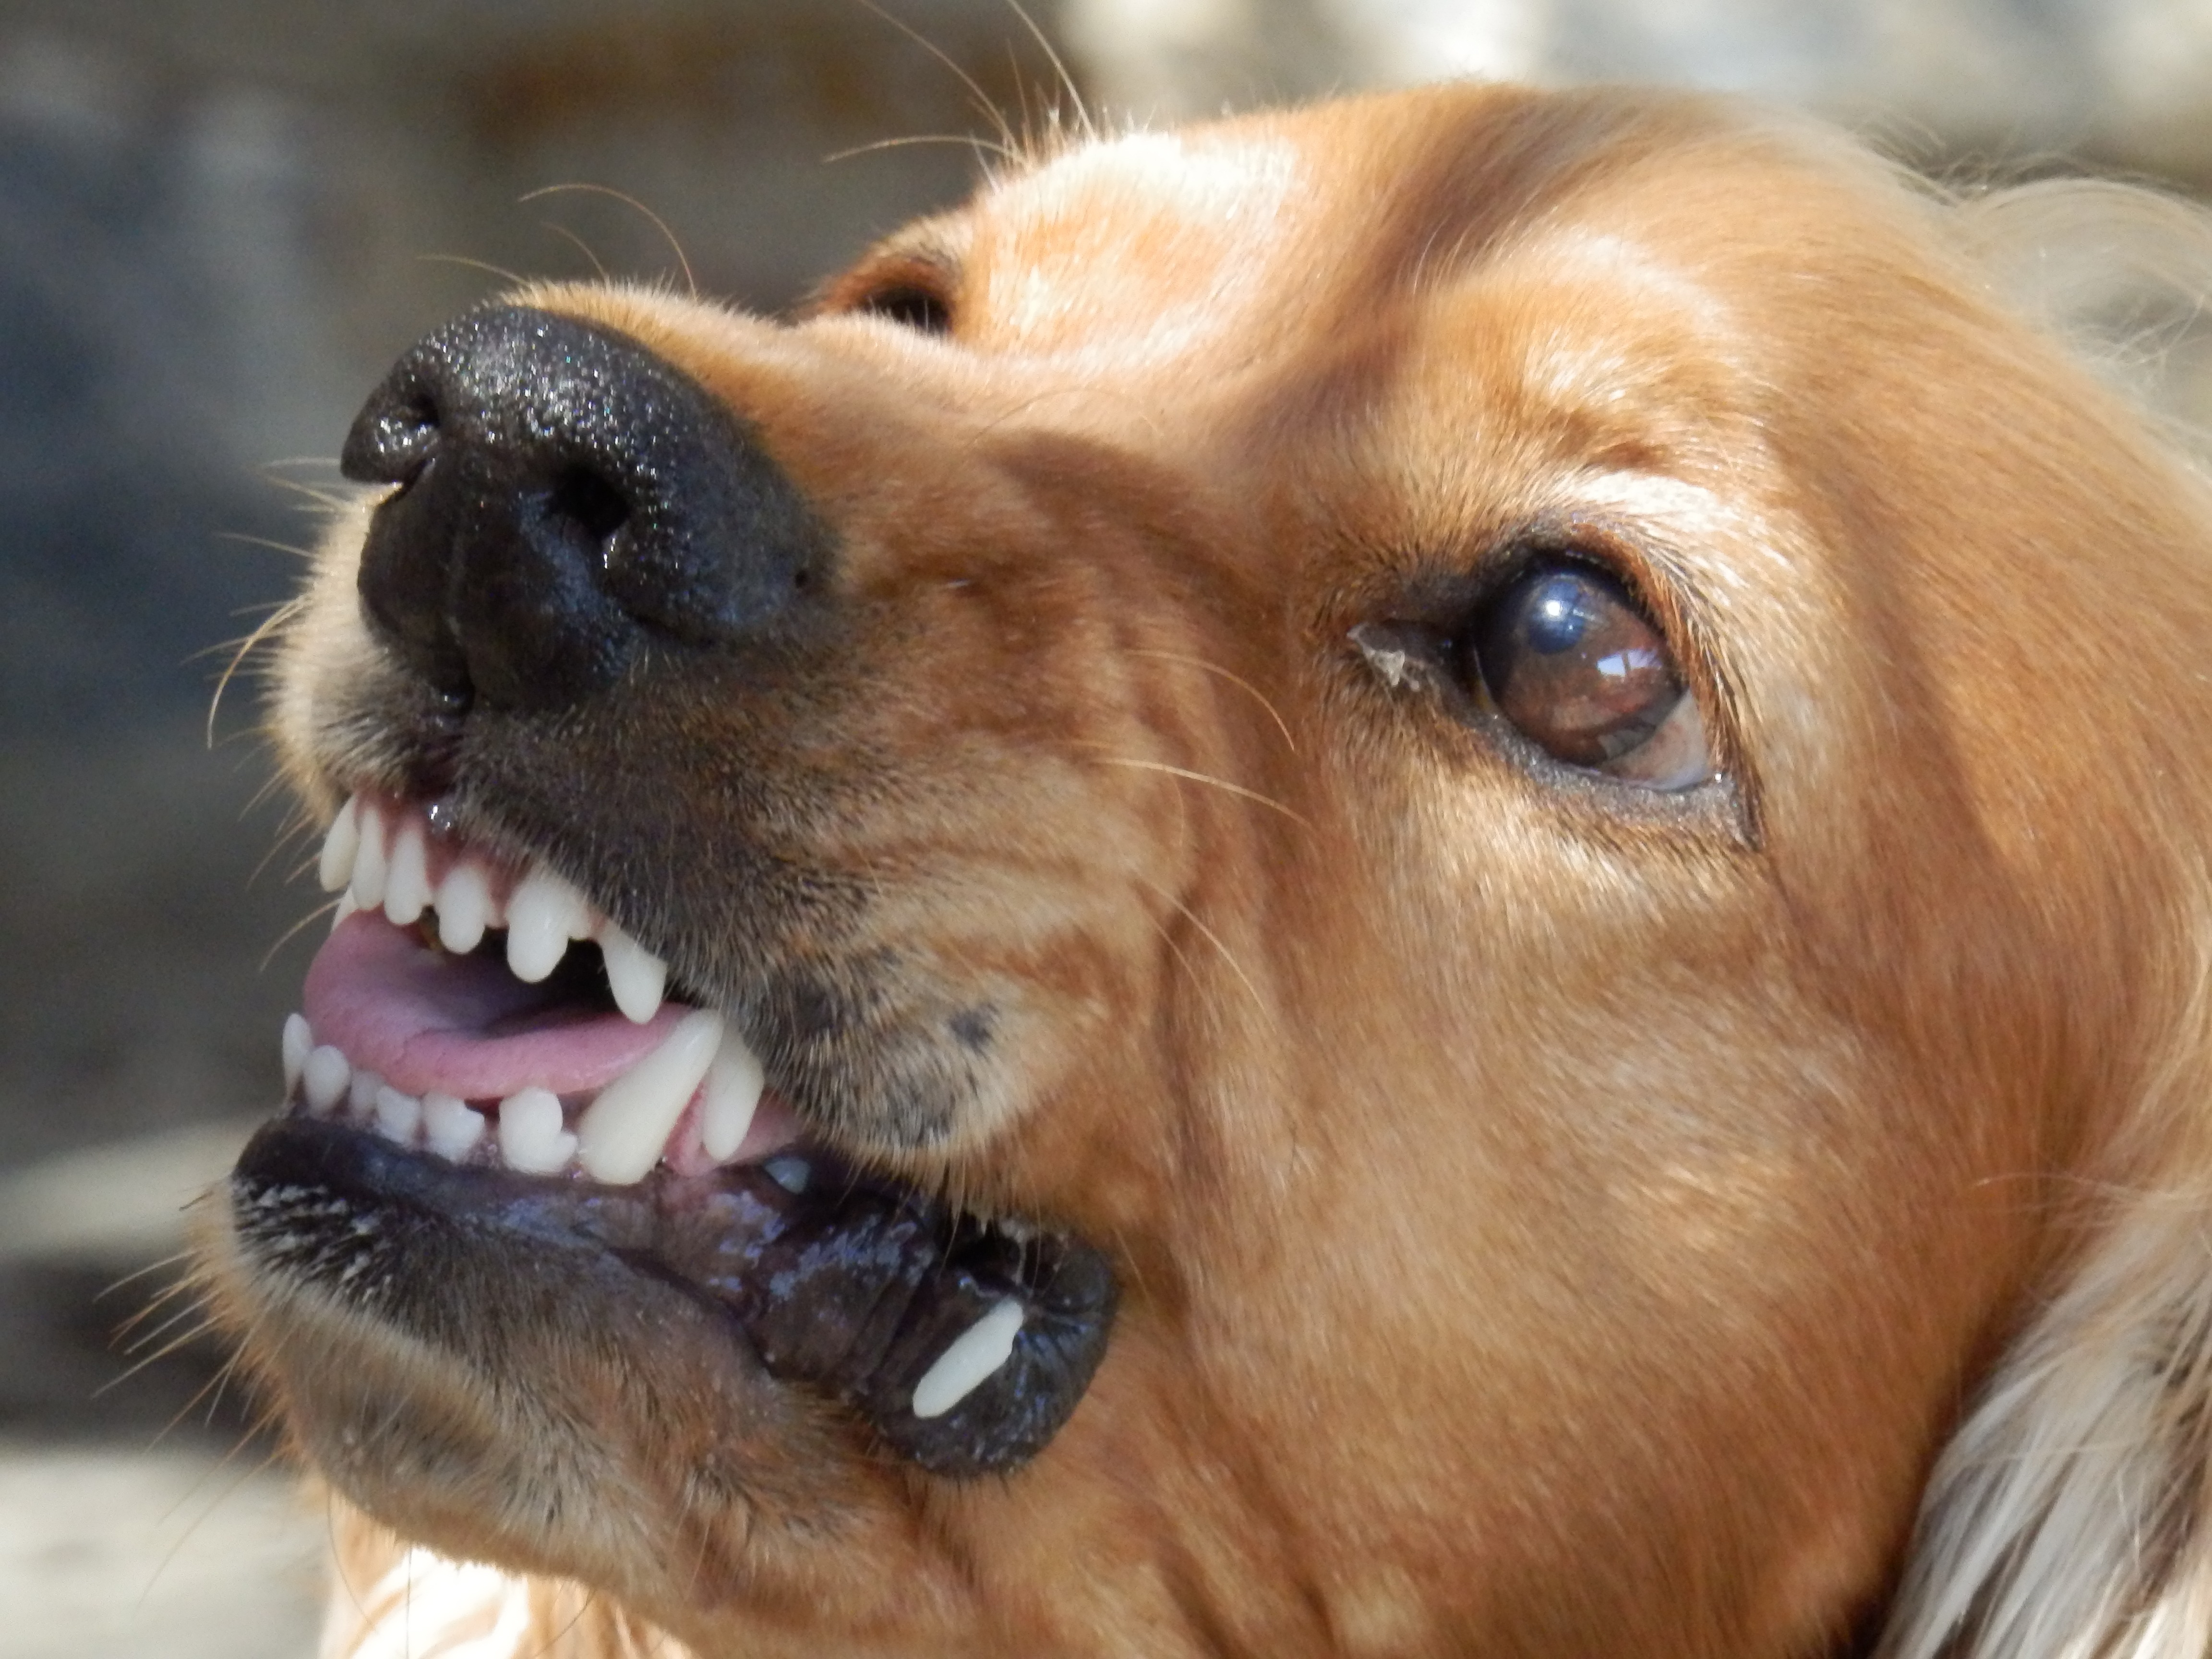
dog, animal, pet, mammal, yawn, cocker spaniel, nose, whiskers, snout, vertebrate, dog breed, aggressive, biting, angry dog, animal shelter, snappy, street dog, dog like mammal, dog breed group, dog crossbreeds